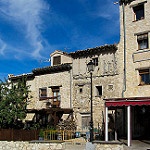
Label: buildings